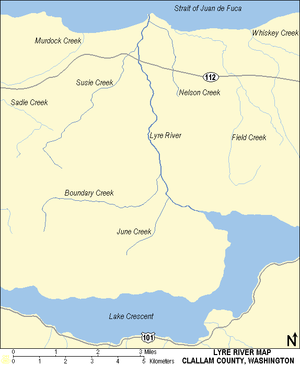
Le lac Crescent est un lac profond situé entièrement dans le parc national Olympique dans l'État de Washington, dans le Nord-Ouest des États-Unis.